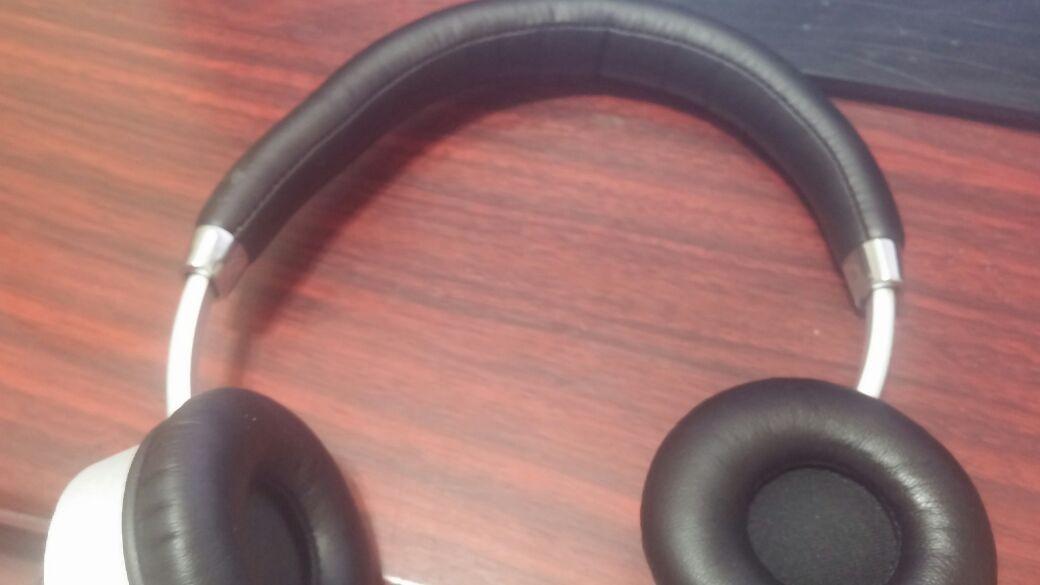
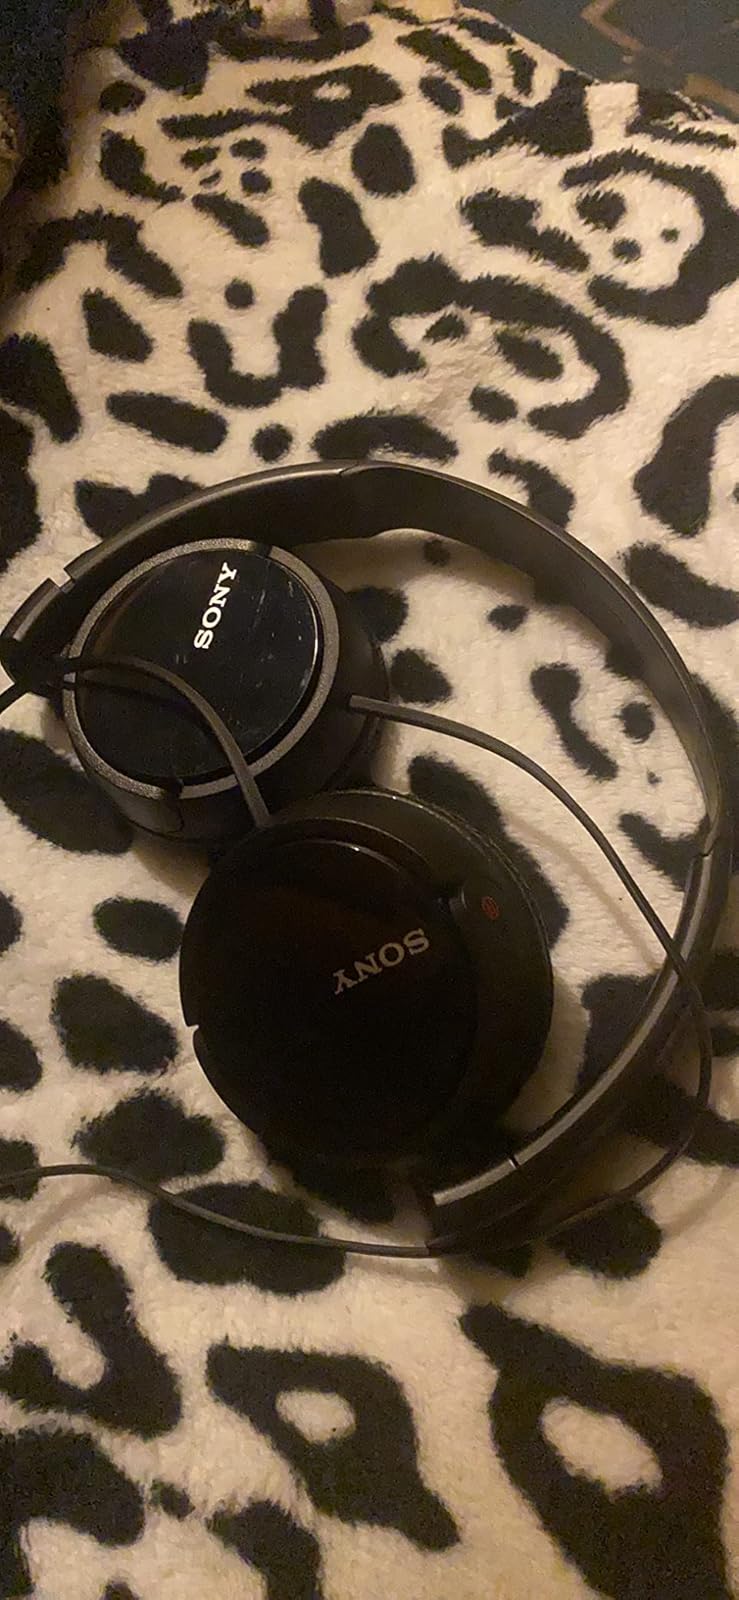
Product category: headphones
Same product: no